Iberians

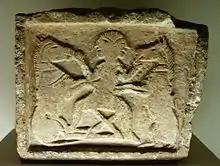
Lord of the Horses, Villaricos (Almeria), Museu d'Arqueologia de Catalunya, Barcelona

The Iberians produced sculpture in stone and bronze, most of which was much influenced by the Greeks, Carthaginians, and Phoenicians, and other cultures such as Assyrian, Hittite and Egyptian influences. The styles of Iberian sculpture are divided geographically into the Levantine, Central, Southern, and Western groups, of which the Levantine group displays the most noticeable Greek influence. Iberian pottery and painting was also distinct and widespread throughout the region. A distinct feature of the culture, the pottery was primarily decorated with geometric forms in red but also included figurative images in some areas (from Murcia to the south of Catalonia).